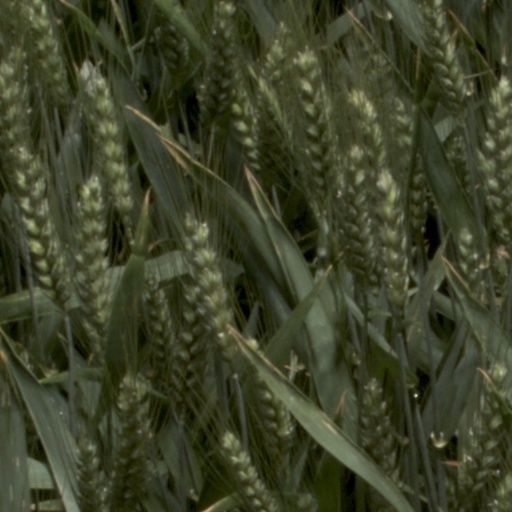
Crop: wheat